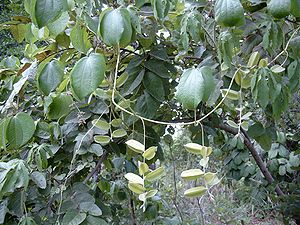
Yams-ordenen
Dioscorea dumetorum, en vild Yamsart.
Yams-ordenen indeholder kun få familier, som er kendetegnet ved, at de indeholder steroide saponiner, at karstrengene danner ringe, og at karrene findes ud i stængler og blade.